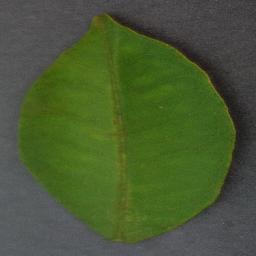
Label: Orange___Haunglongbing_(Citrus_greening)